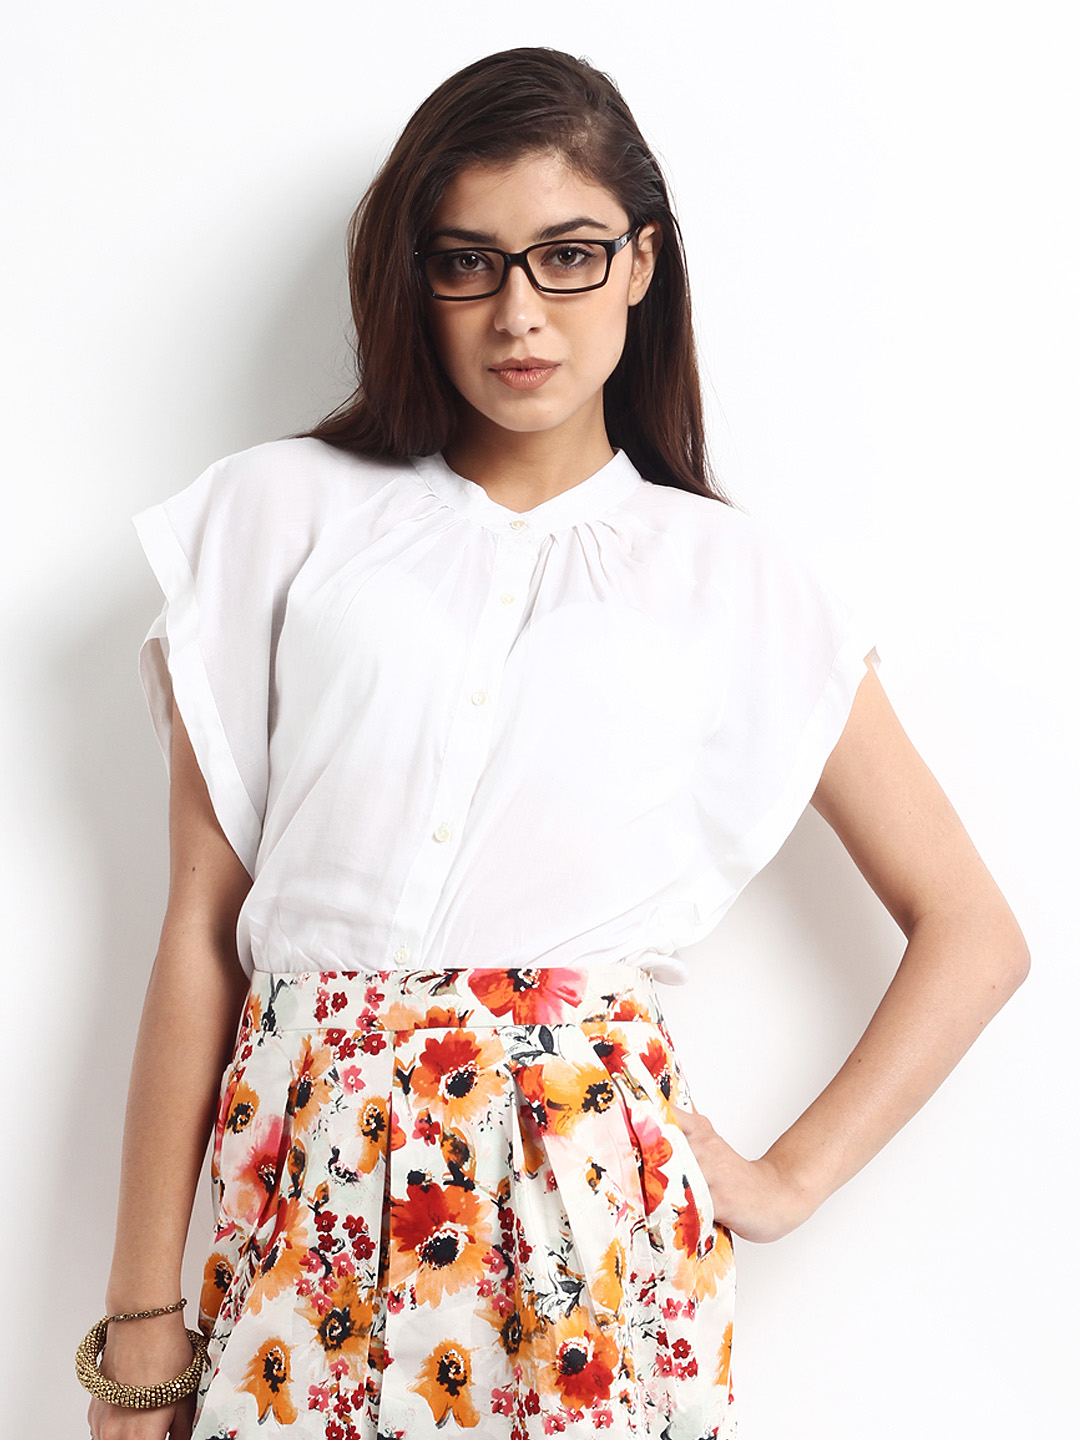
Elle Women White EssentialsTop
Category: Apparel / Topwear / Tops
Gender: Women
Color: White
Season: Summer 2012
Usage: Casual